Everlasting (film)

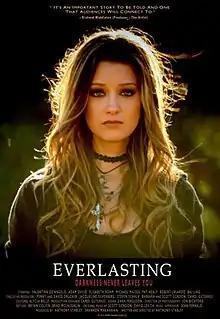
Film poster

Everlasting is a 2015 suspense film written and directed by Anthony Stabley. The film stars Valentina de Angelis and Adam David and features Elisabeth Röhm, Michael Massee, Pat Healy, Bai Ling and Robert LaSardo. "Everlasting" had its world premiere at the Crystal Palace International Film Festival in London where it was Nominated Best Feature. The U.S. premiere took place in the Carolina Theater at the 17th Annual Nevermore Film Festival where it was Winner of the Best Feature. It was also an official selection of Panic Fest in Kansas City. "Everlasting" was released on Amazon Prime via Distributor Indie Rights on October 1, 2016.